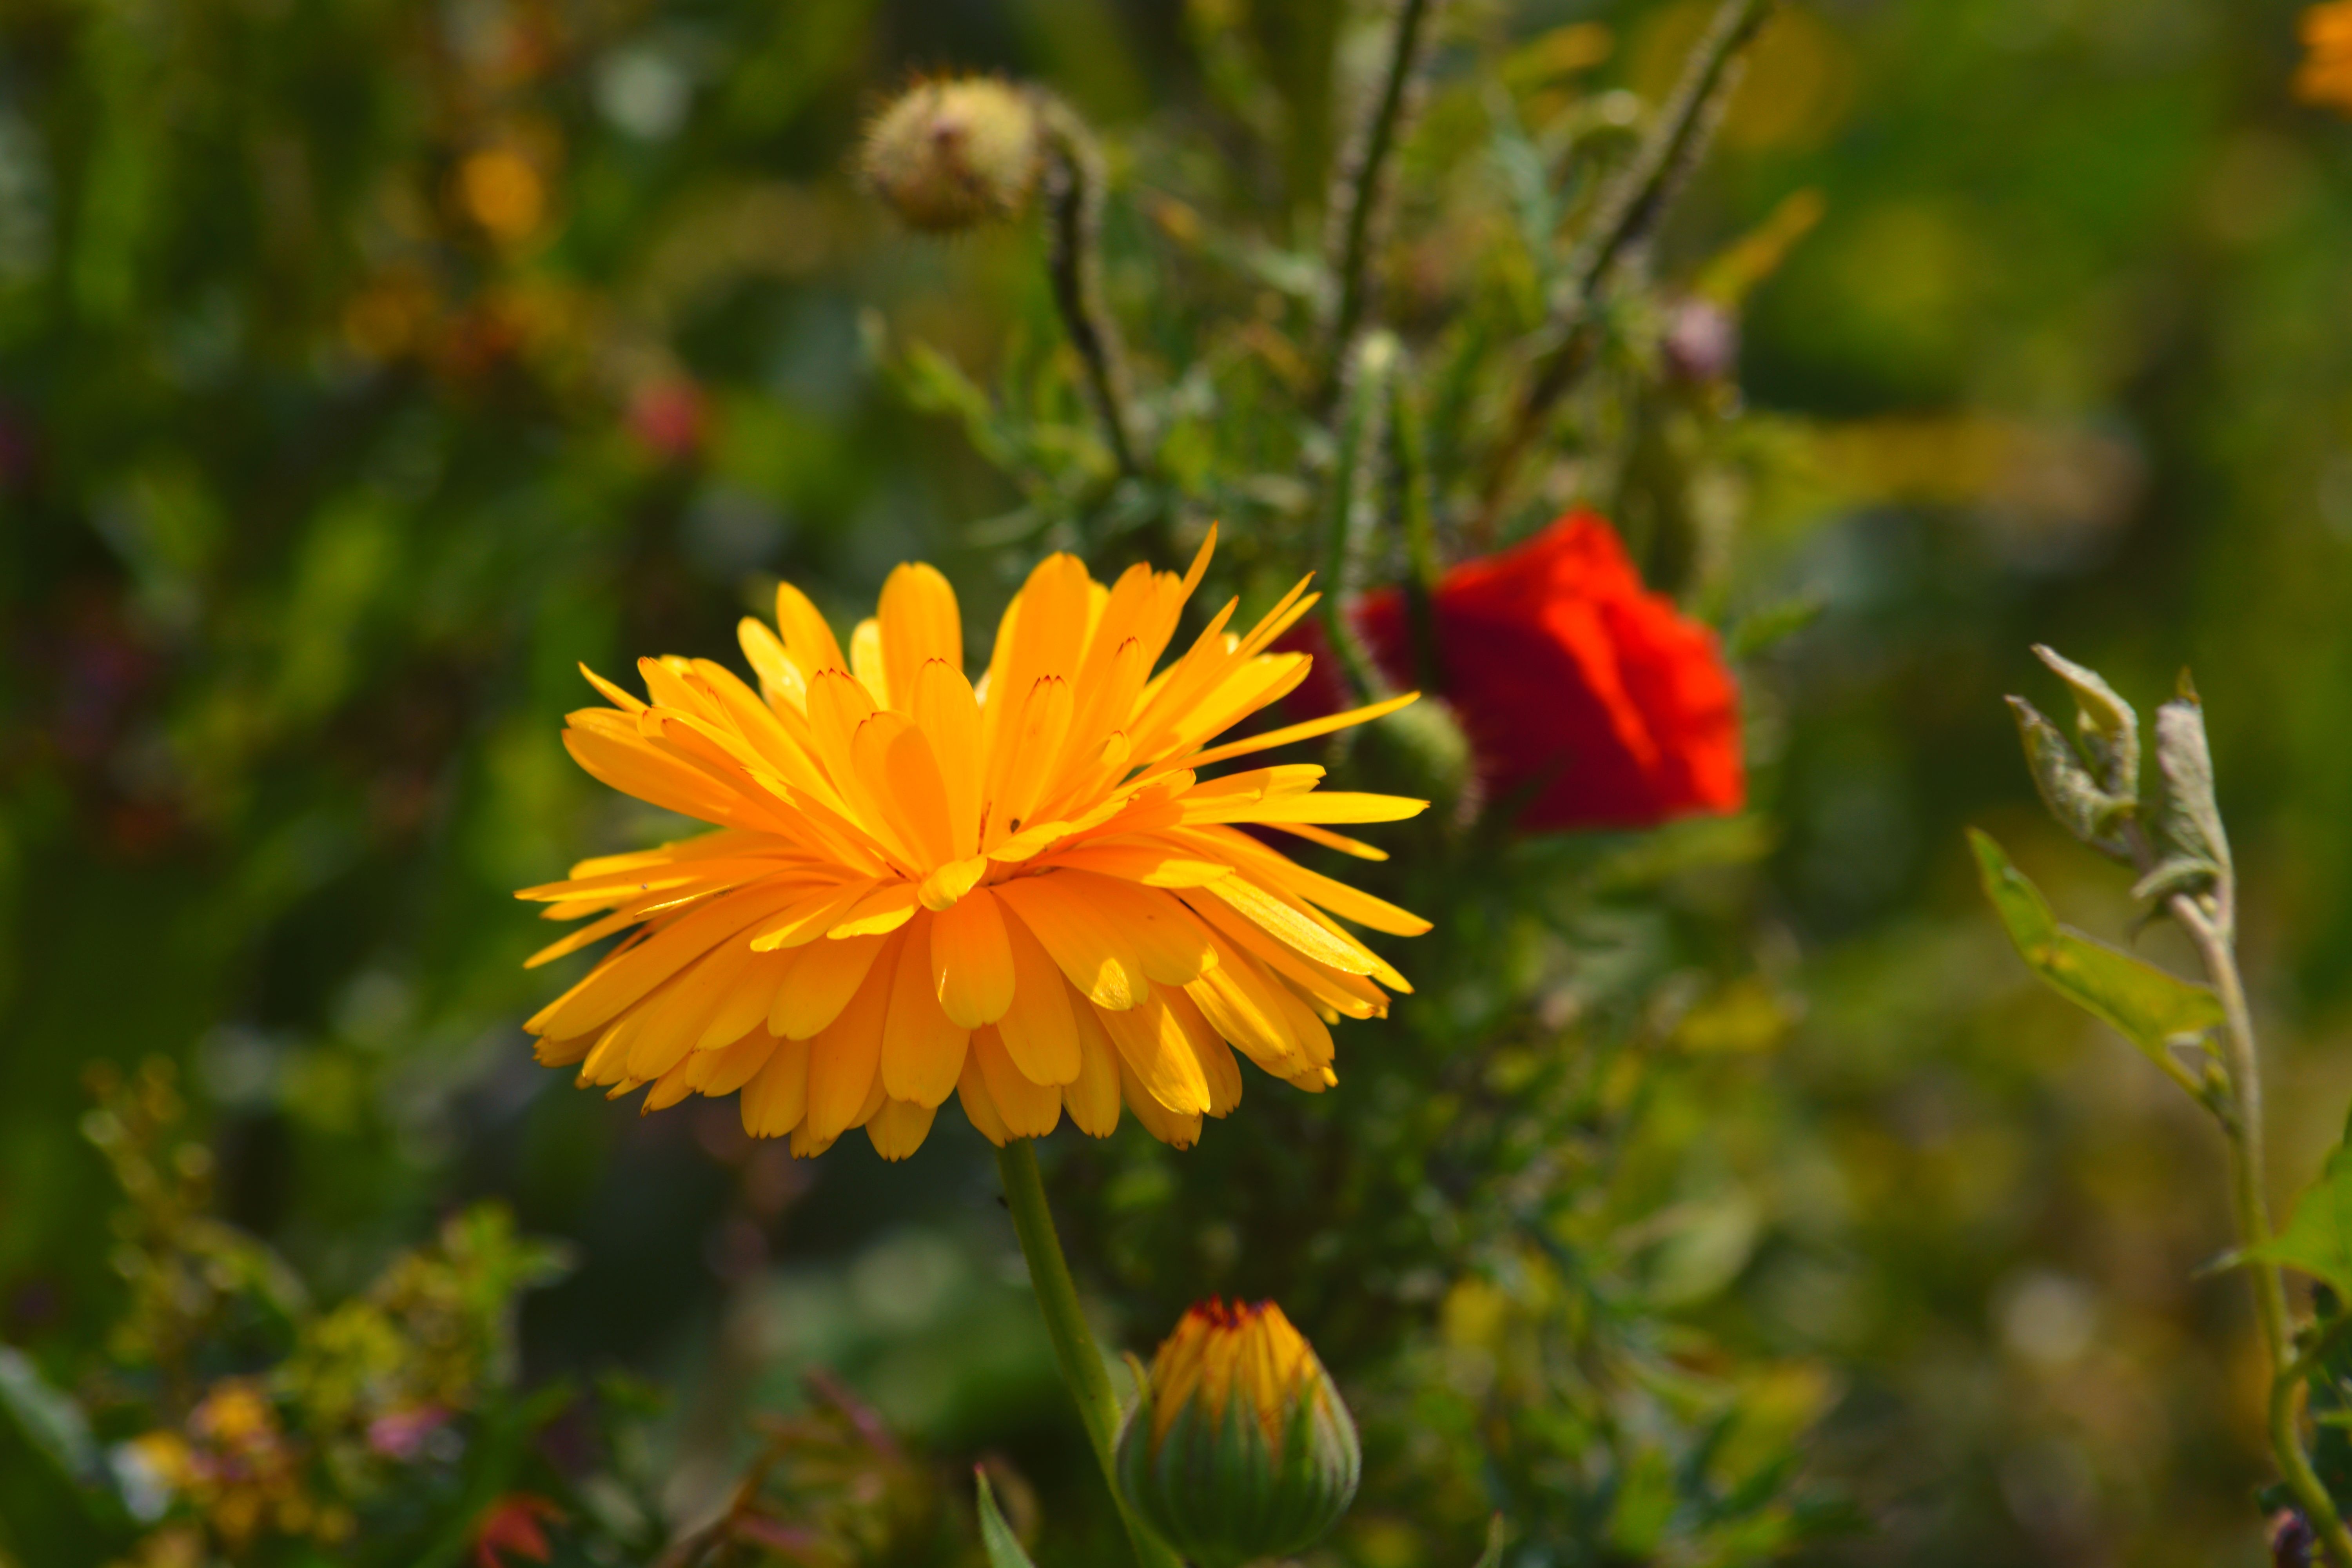
nature, plant, meadow, sunlight, flower, petal, spring, botany, yellow, flora, yellow flower, wildflower, flowering, daisy family, calendula, bull's eye, annual plant